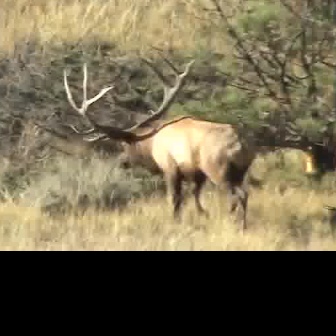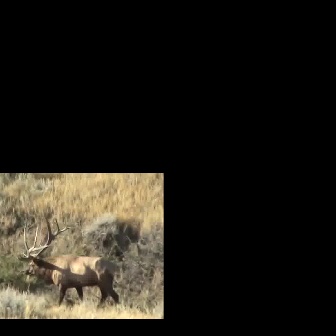
  Please identify the target specified by the bounding box [62,45,255,237] in the first image and locate it in the second image. Return the coordinates in [x_min,y_min,x_max,y_max] format.
Answer: [16,212,119,314]